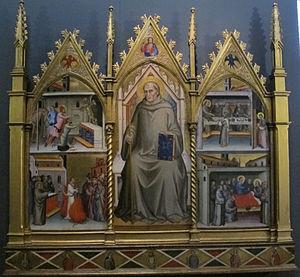
Le polyptyque des Histoires de la vie de saint Jean Gualbert est une peinture de Giovanni del Biondo datant de 1380-1385, exposée au Musée de l'Œuvre de Santa Croce.
Giovanni Gualberto ou Jean Gualbert en français, né à Tavarnelle Val di Pesa près de Florence en 995 ou 999 - mort à Badia a Passignano en 1073, est un saint catholique, abbé et fondateur de la congrégation des Vallombrosains ; fêté le 12 juillet.